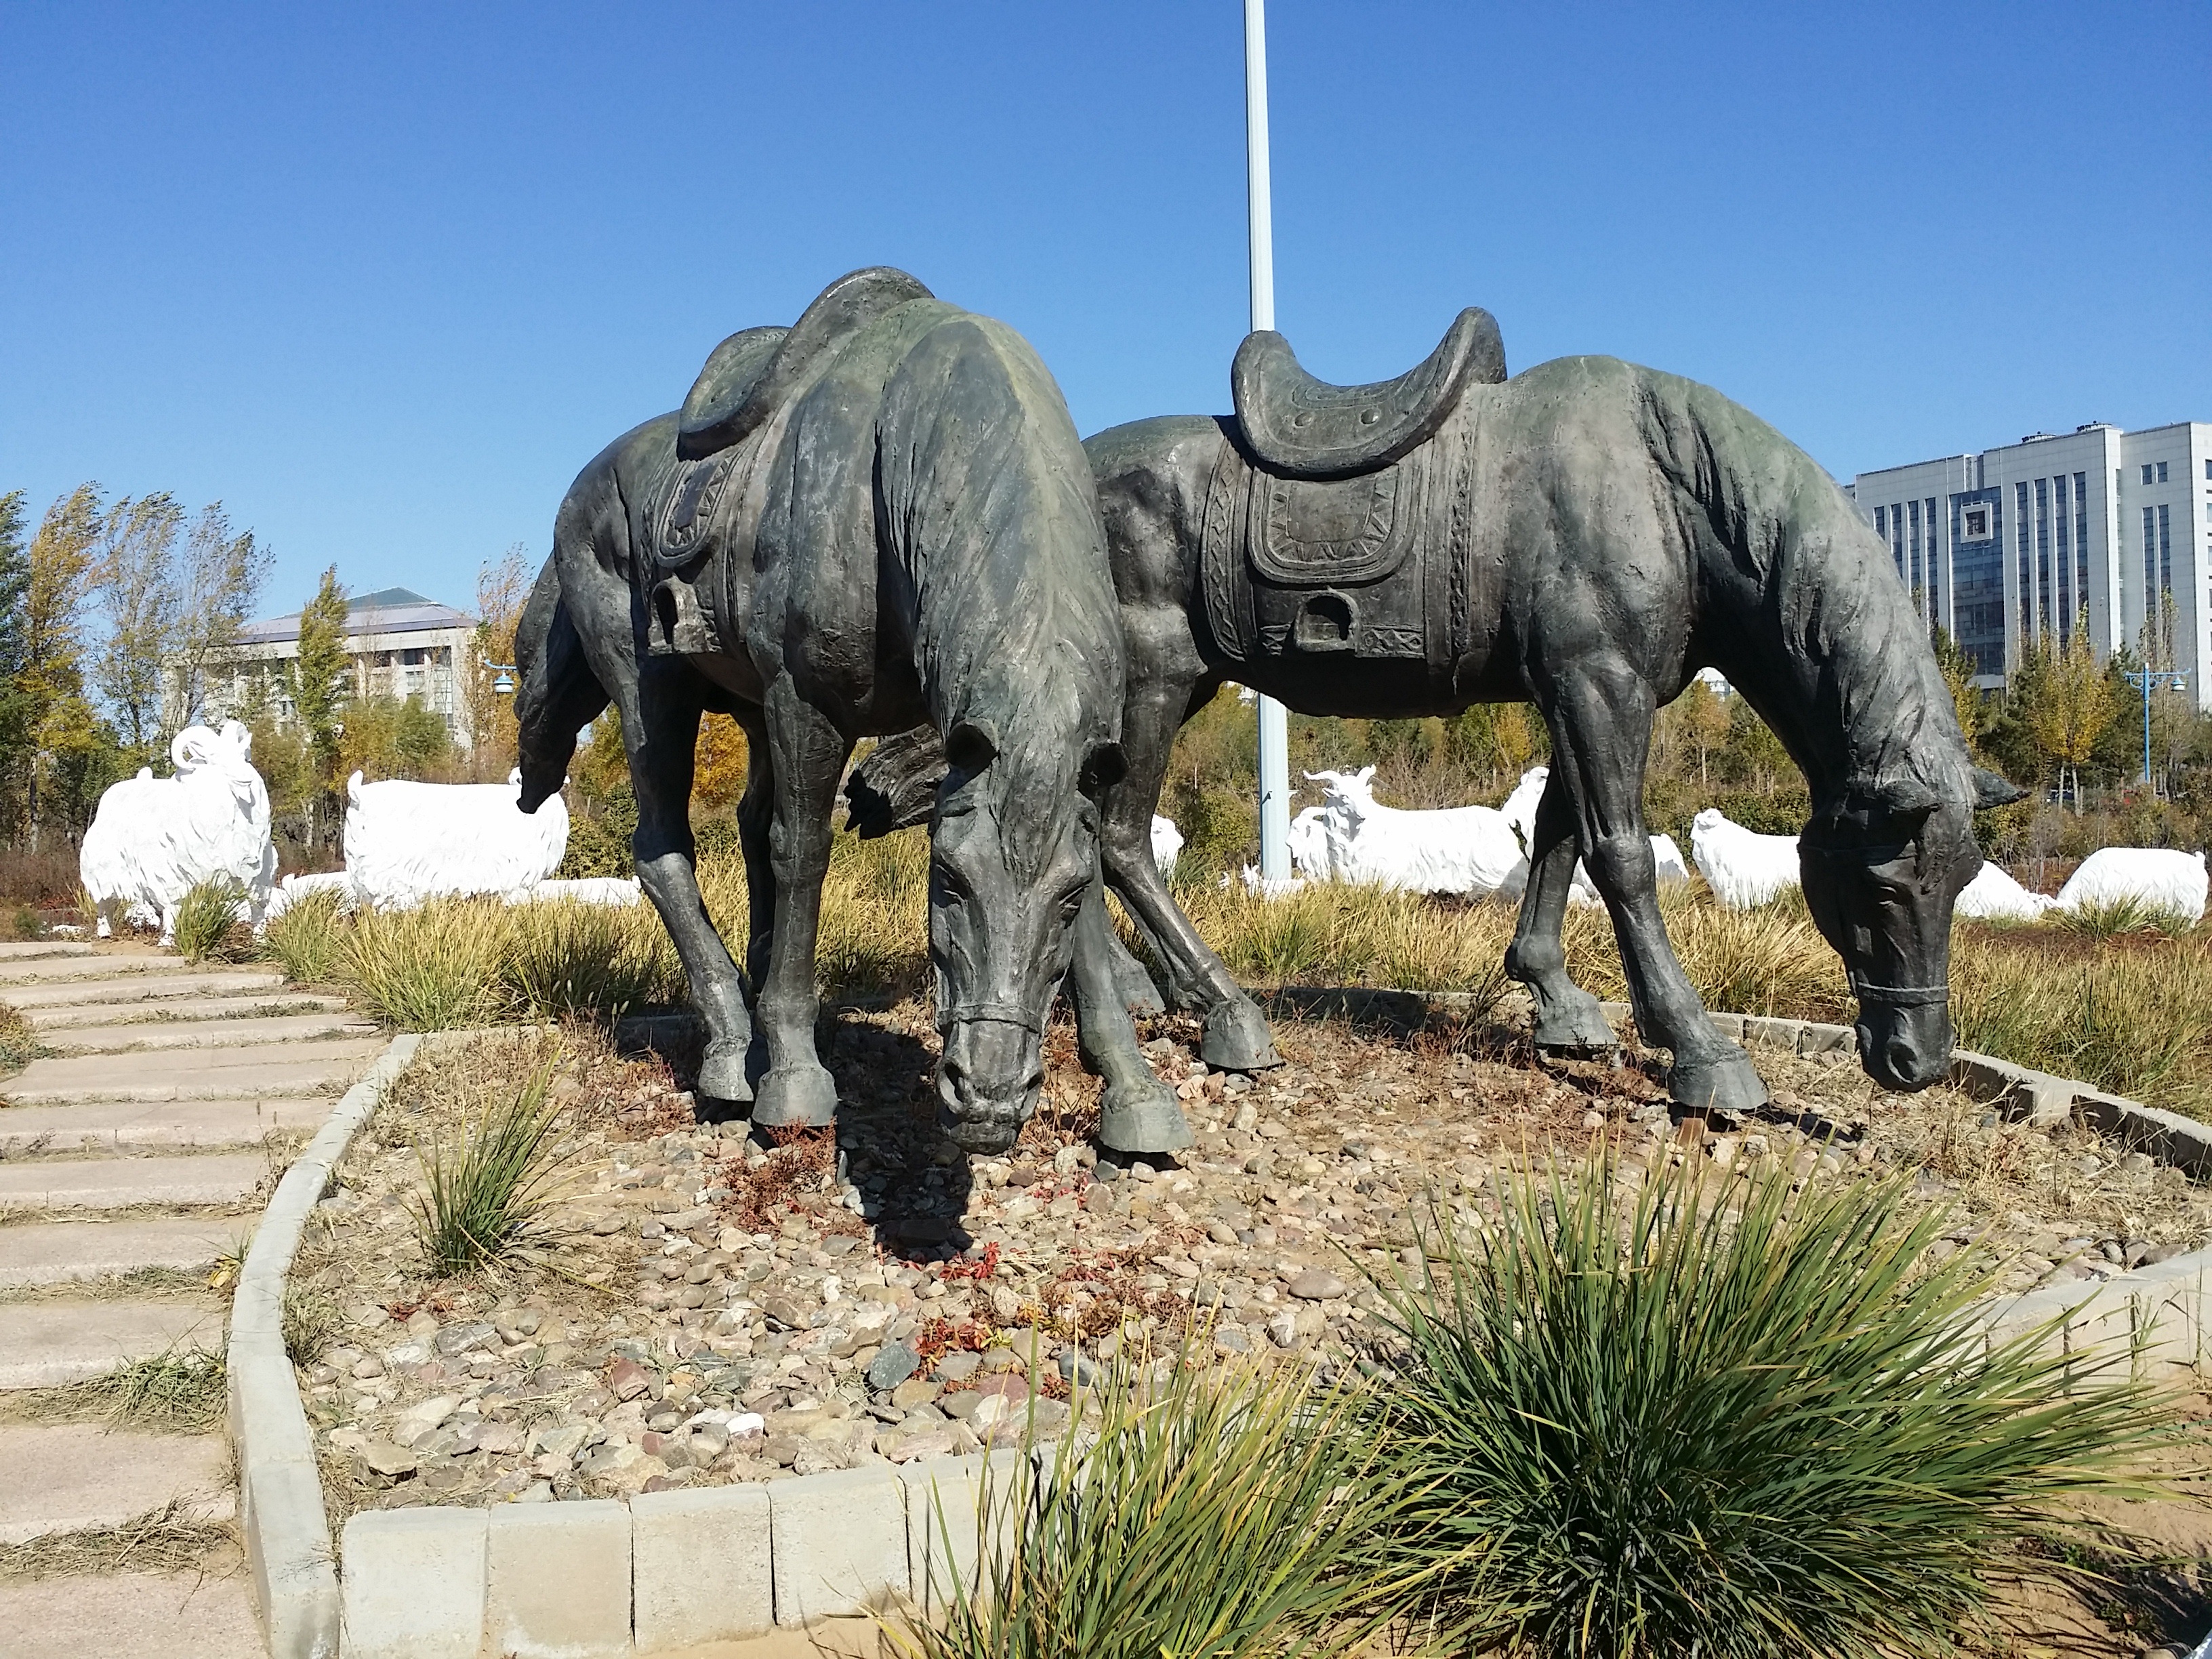
monument, statue, stallion, inner mongolia, sculpture, art, mare, genghis khan, horse like mammal, jingkiseukan